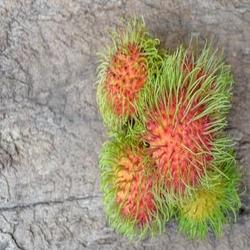
Label: Rambutan